Lothian Small

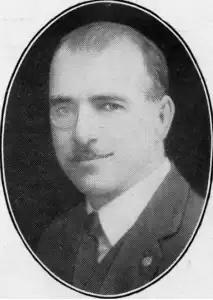
Small 1925

Gladstone Lothian Rosebery Small (31 August 1884 – early 1979) was a British labour movement activist.